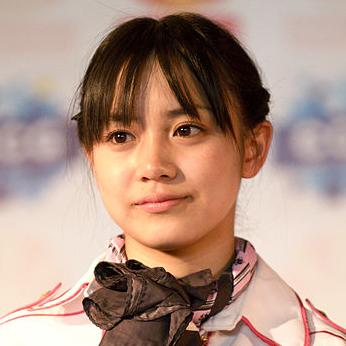
Age: 17